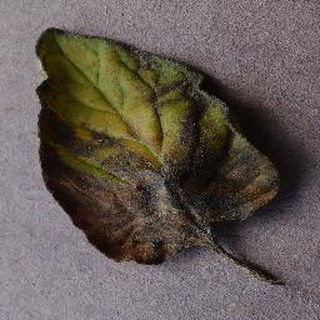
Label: tomato_late_blight